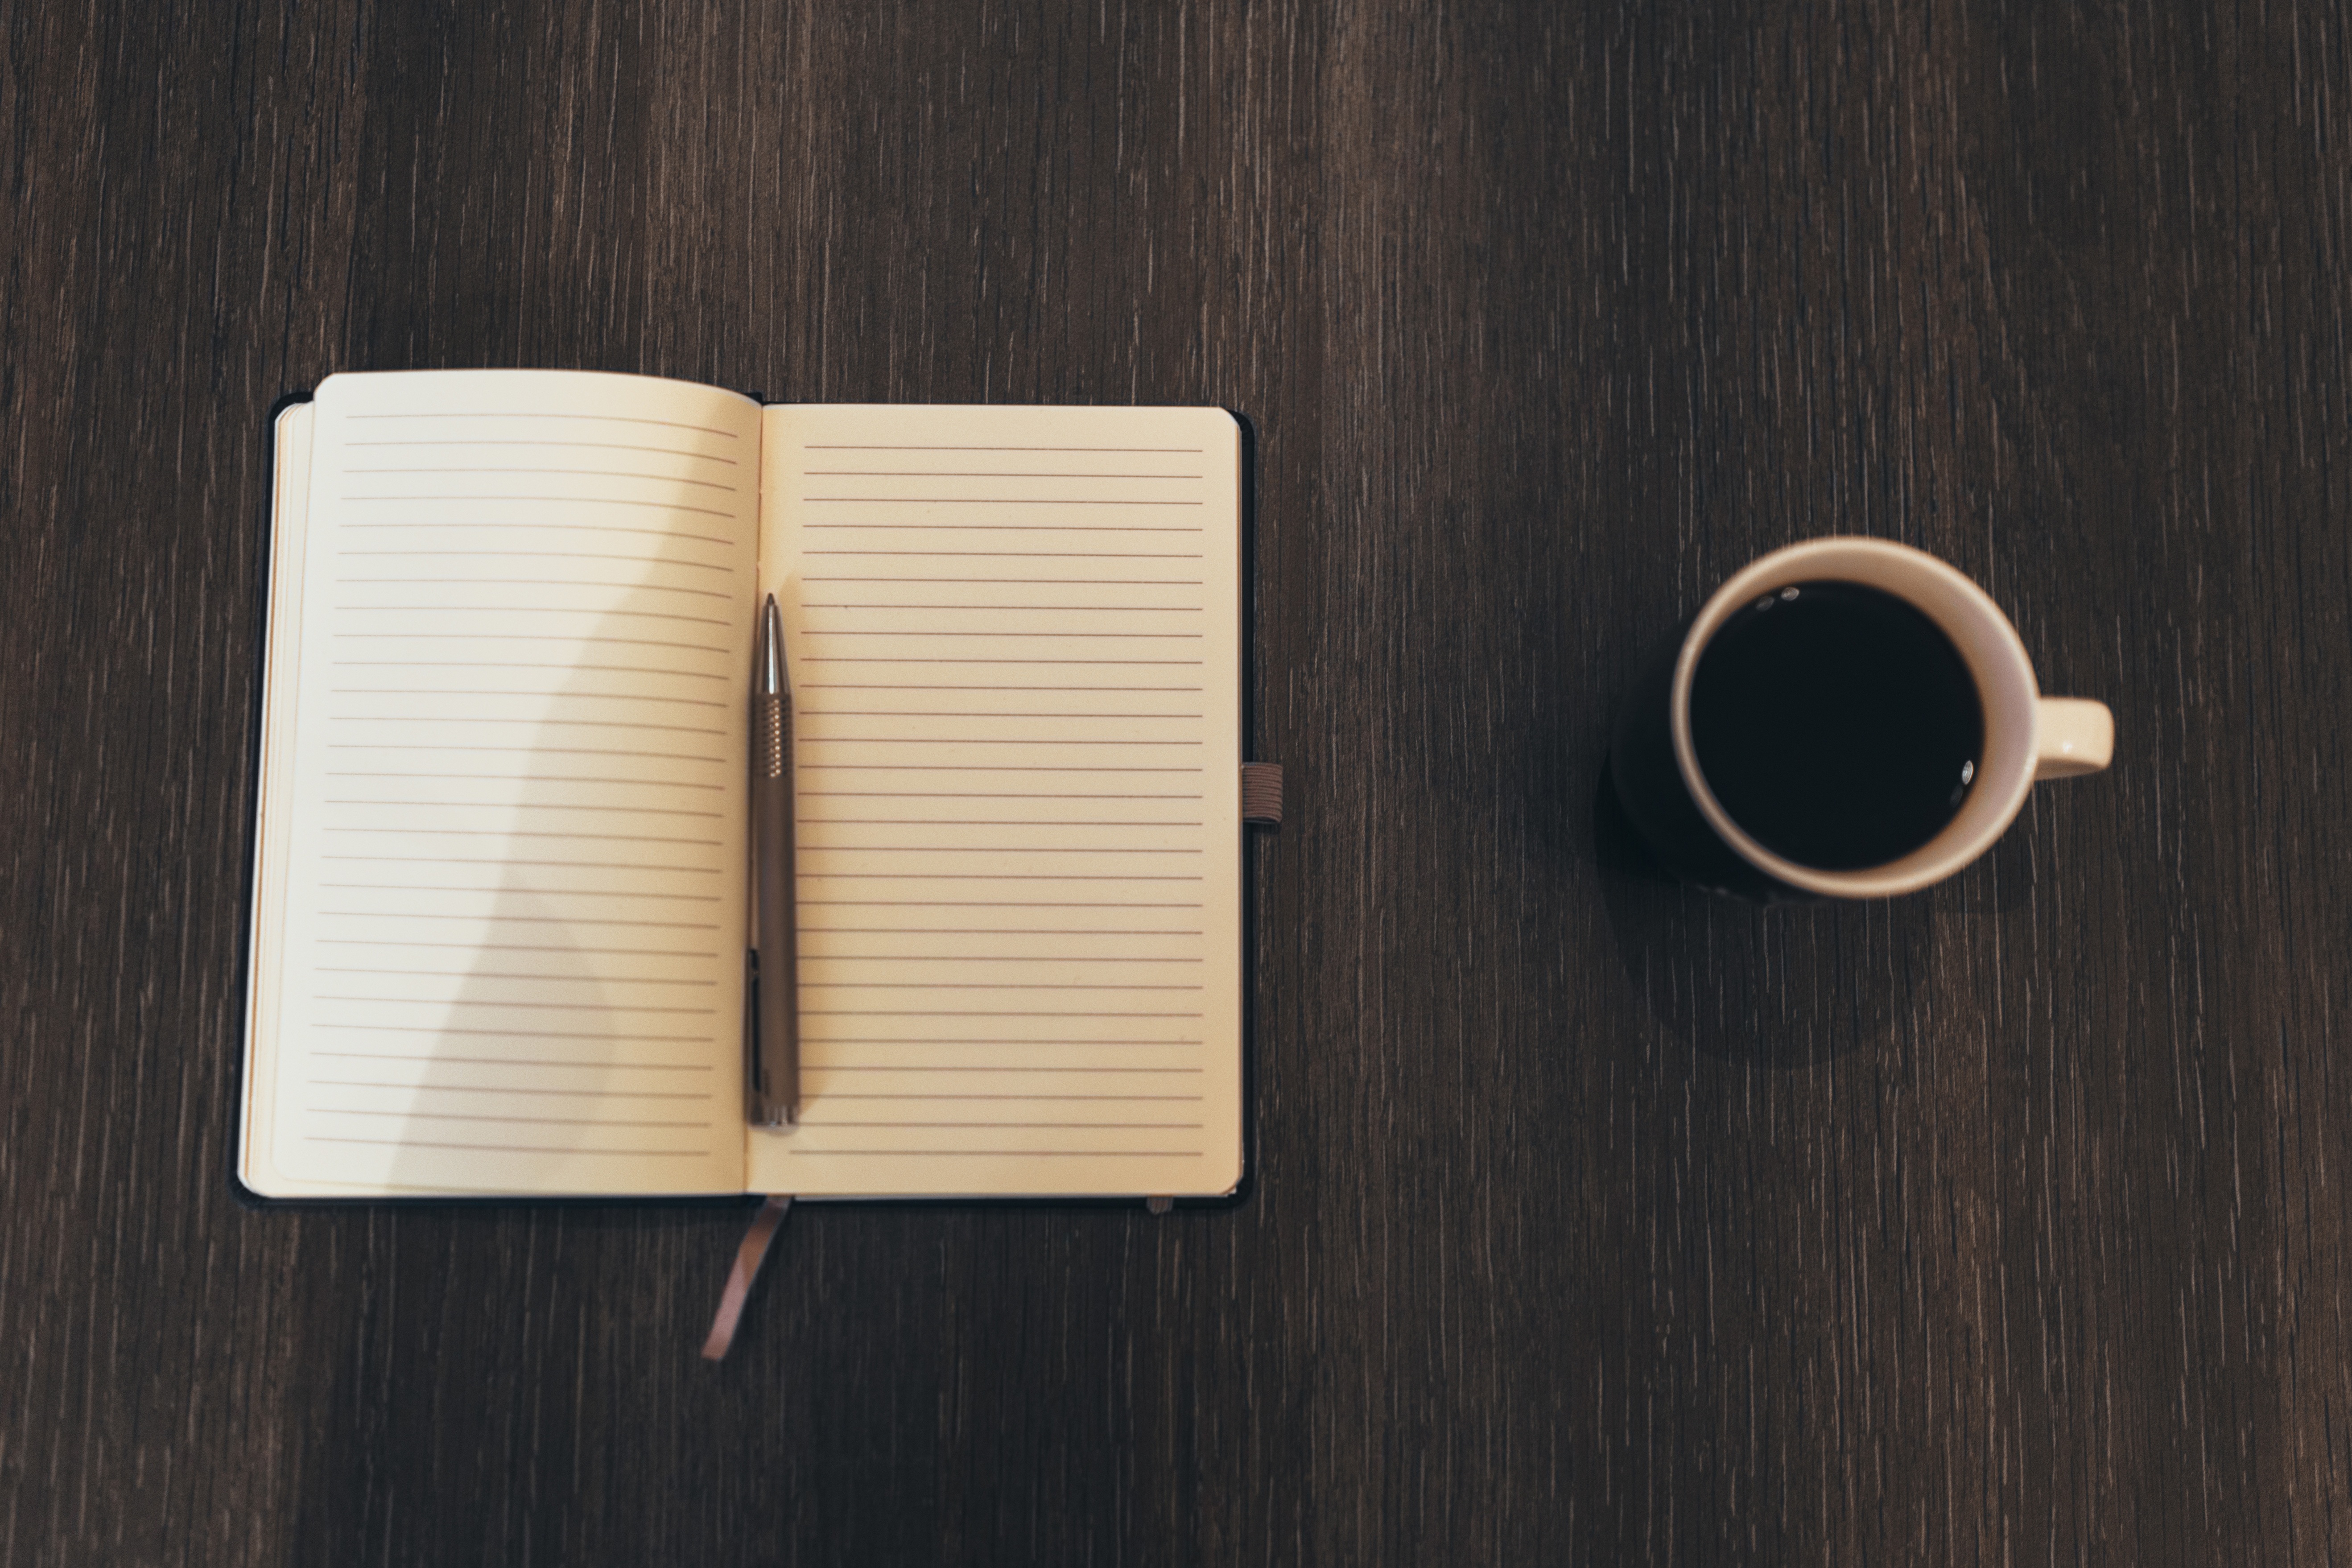
desk, coffee, wood, pen, notepad, cup, business, furniture, mug